Antoine Blanc de Saint-Bonnet

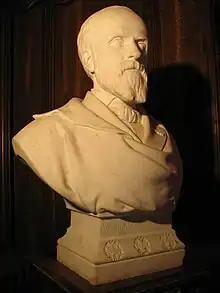
Bust of Antoine Blanc de Saint-Bonnet.

Antoine Blanc de Saint-Bonnet (28 January 1815 – 2 June 1880) was a French philosopher, whose ideas were a precursor to modern sociology.